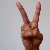
The image shows a hand gesture representing the letter 'V' in Indian Sign Language.